Eucalyptus campaspe

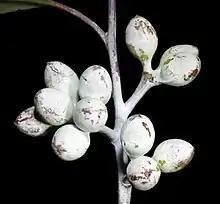
"Eucalyptus campaspe" buds

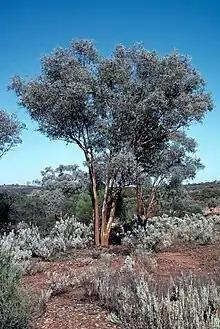
"Eucalyptus campaspe" growing at Coolgardie

Eucalyptus campaspe, commonly known as silver gimlet or the silver-topped gimlet, is a species of tree that is endemic to Western Australia. It has smooth, shiny bark, lance-shaped adult leaves, flower buds in groups of seven, white flowers and cup-shaped or conical fruit.